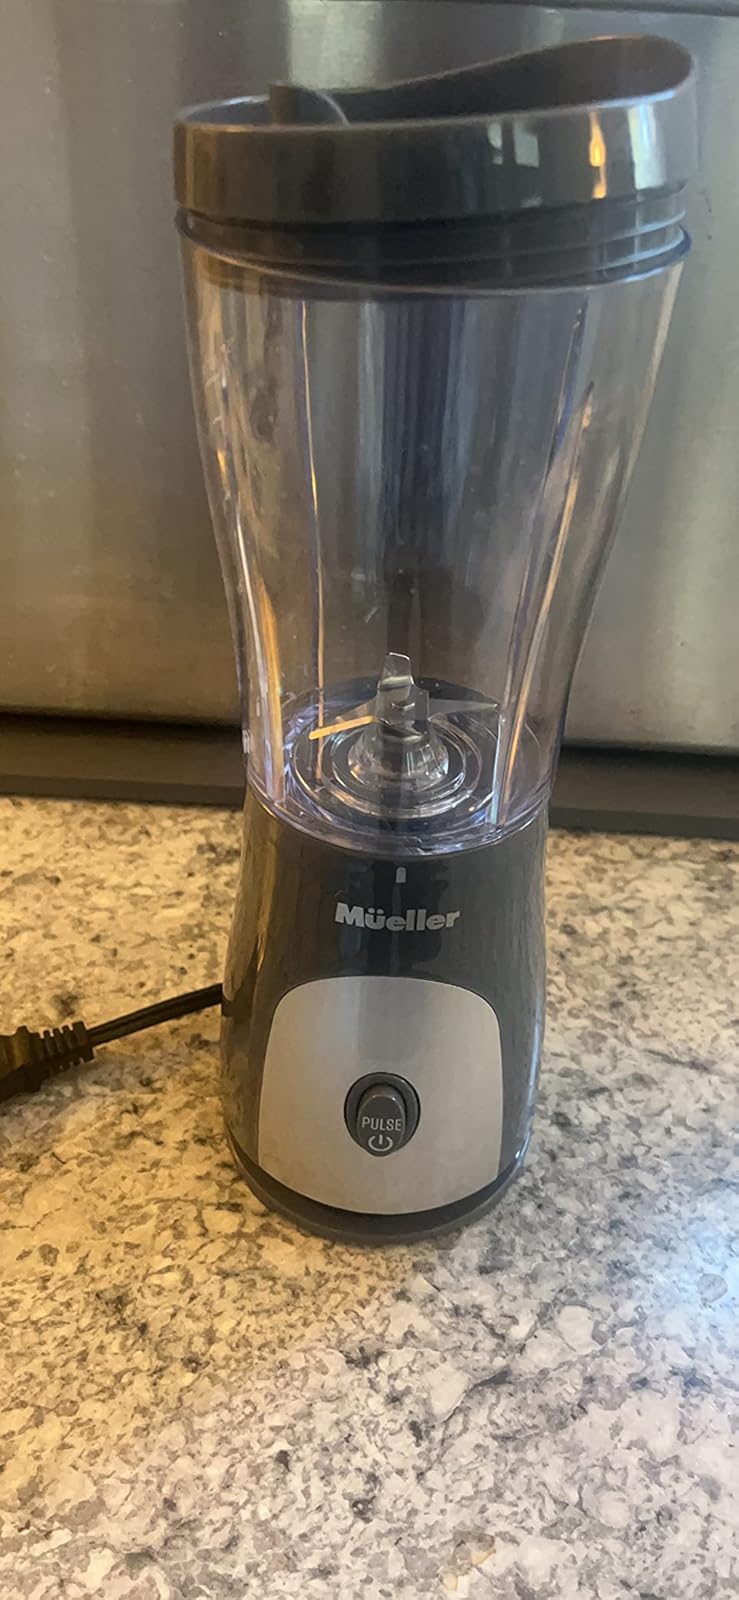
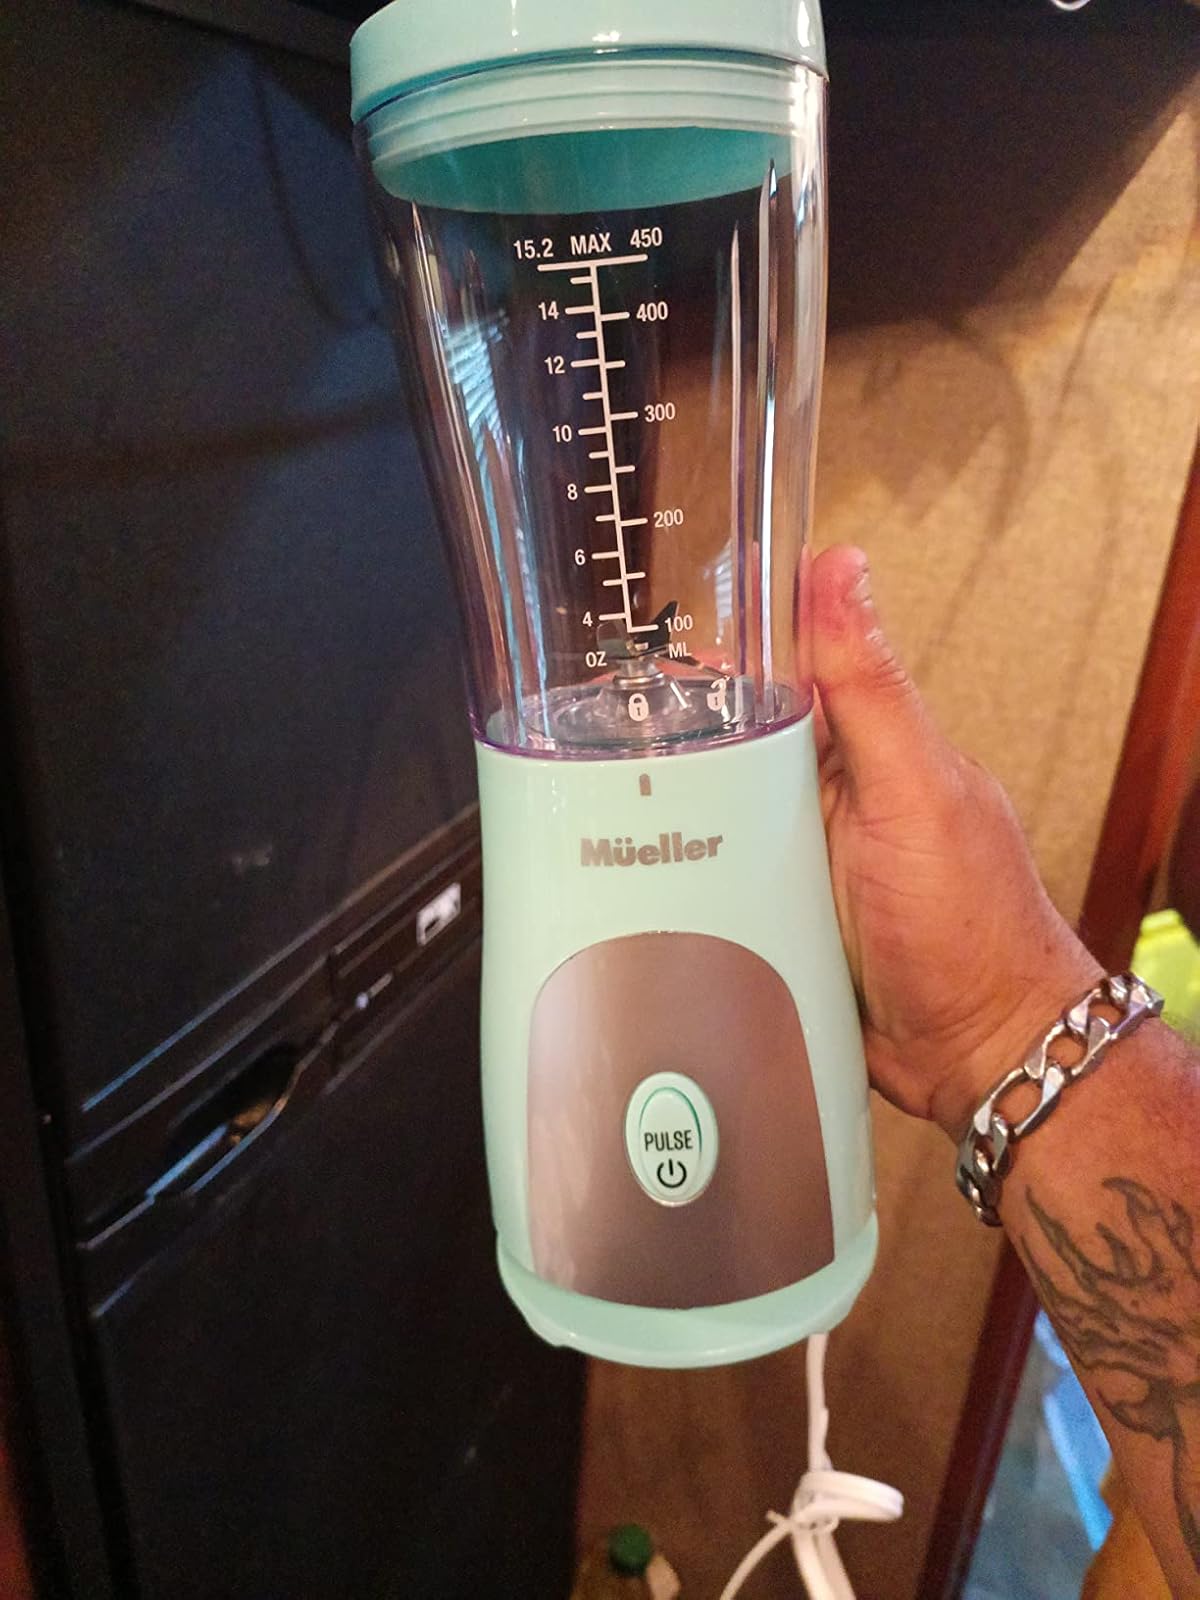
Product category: items_blender
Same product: no